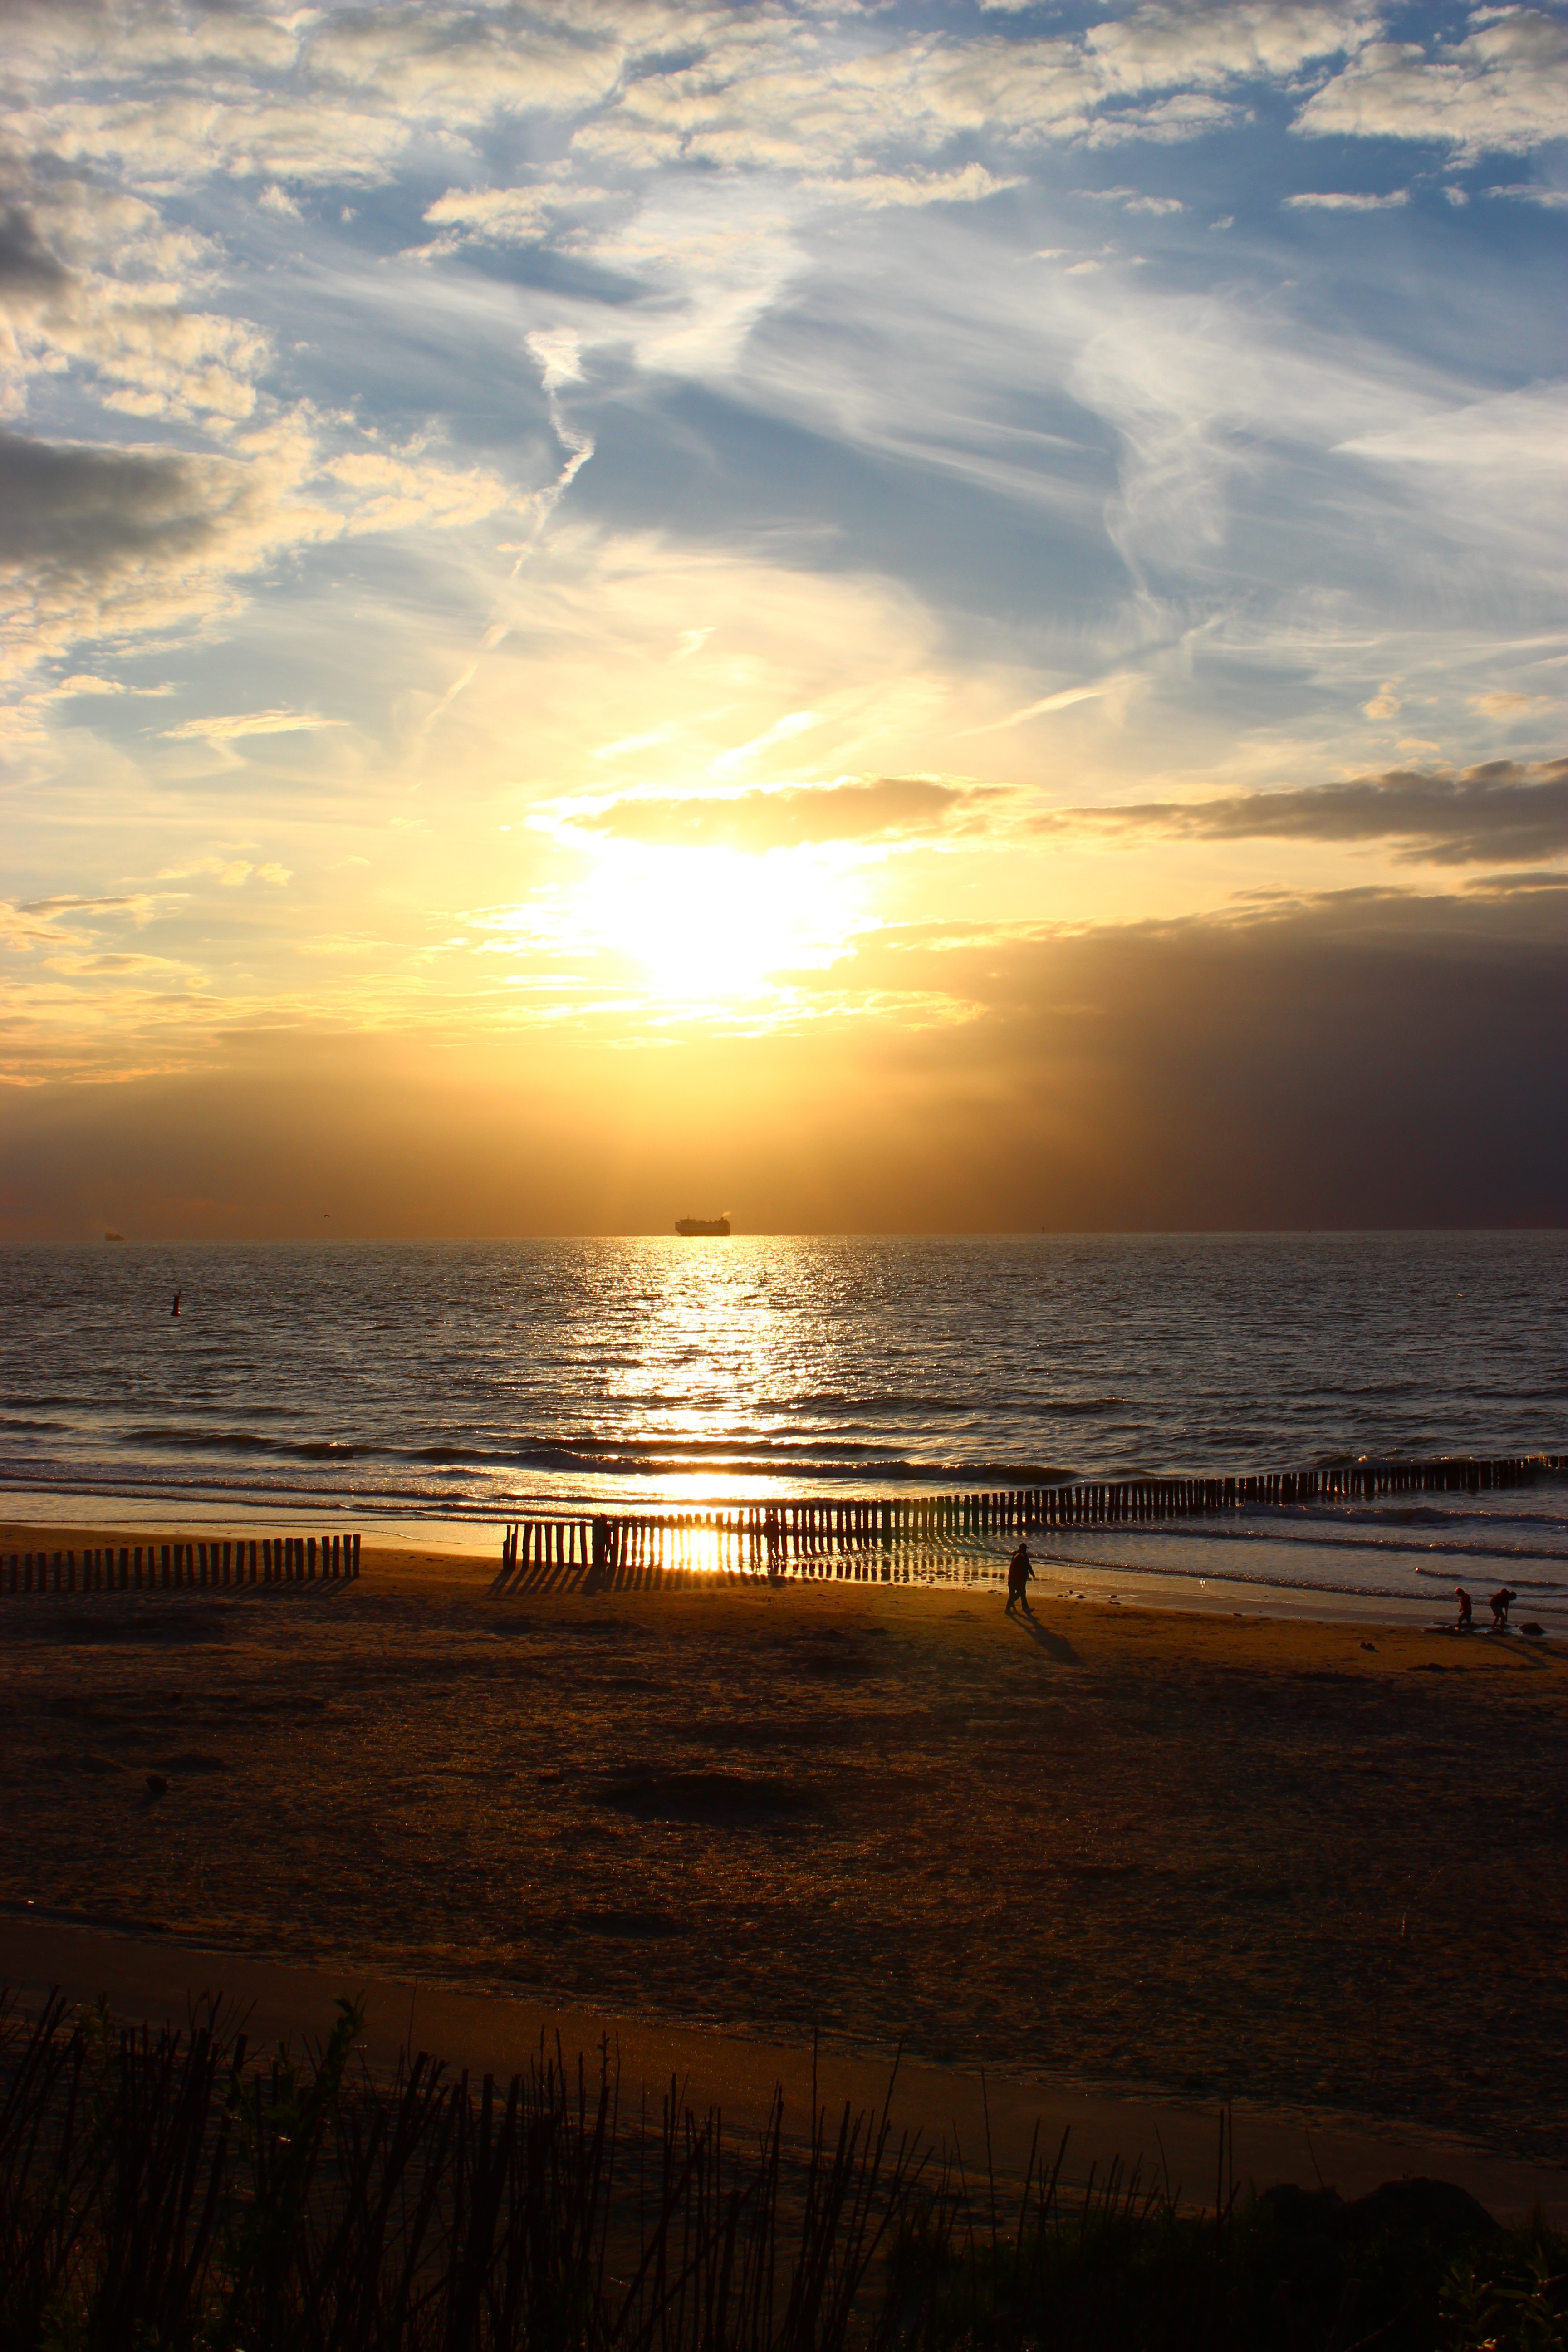
beach, landscape, sea, coast, water, nature, sand, ocean, horizon, cloud, sky, sun, sunrise, sunset, sunlight, morning, shore, wave, dawn, ship, summer, dusk, evening, reflection, holiday, romantic, blue, body of water, holland, july, netherlands, clouds, mood, idyll, north sea, abendstimmung, mirroring, distant, atmospheric, afterglow, cadzand bad, holzbuhnen, wind wave